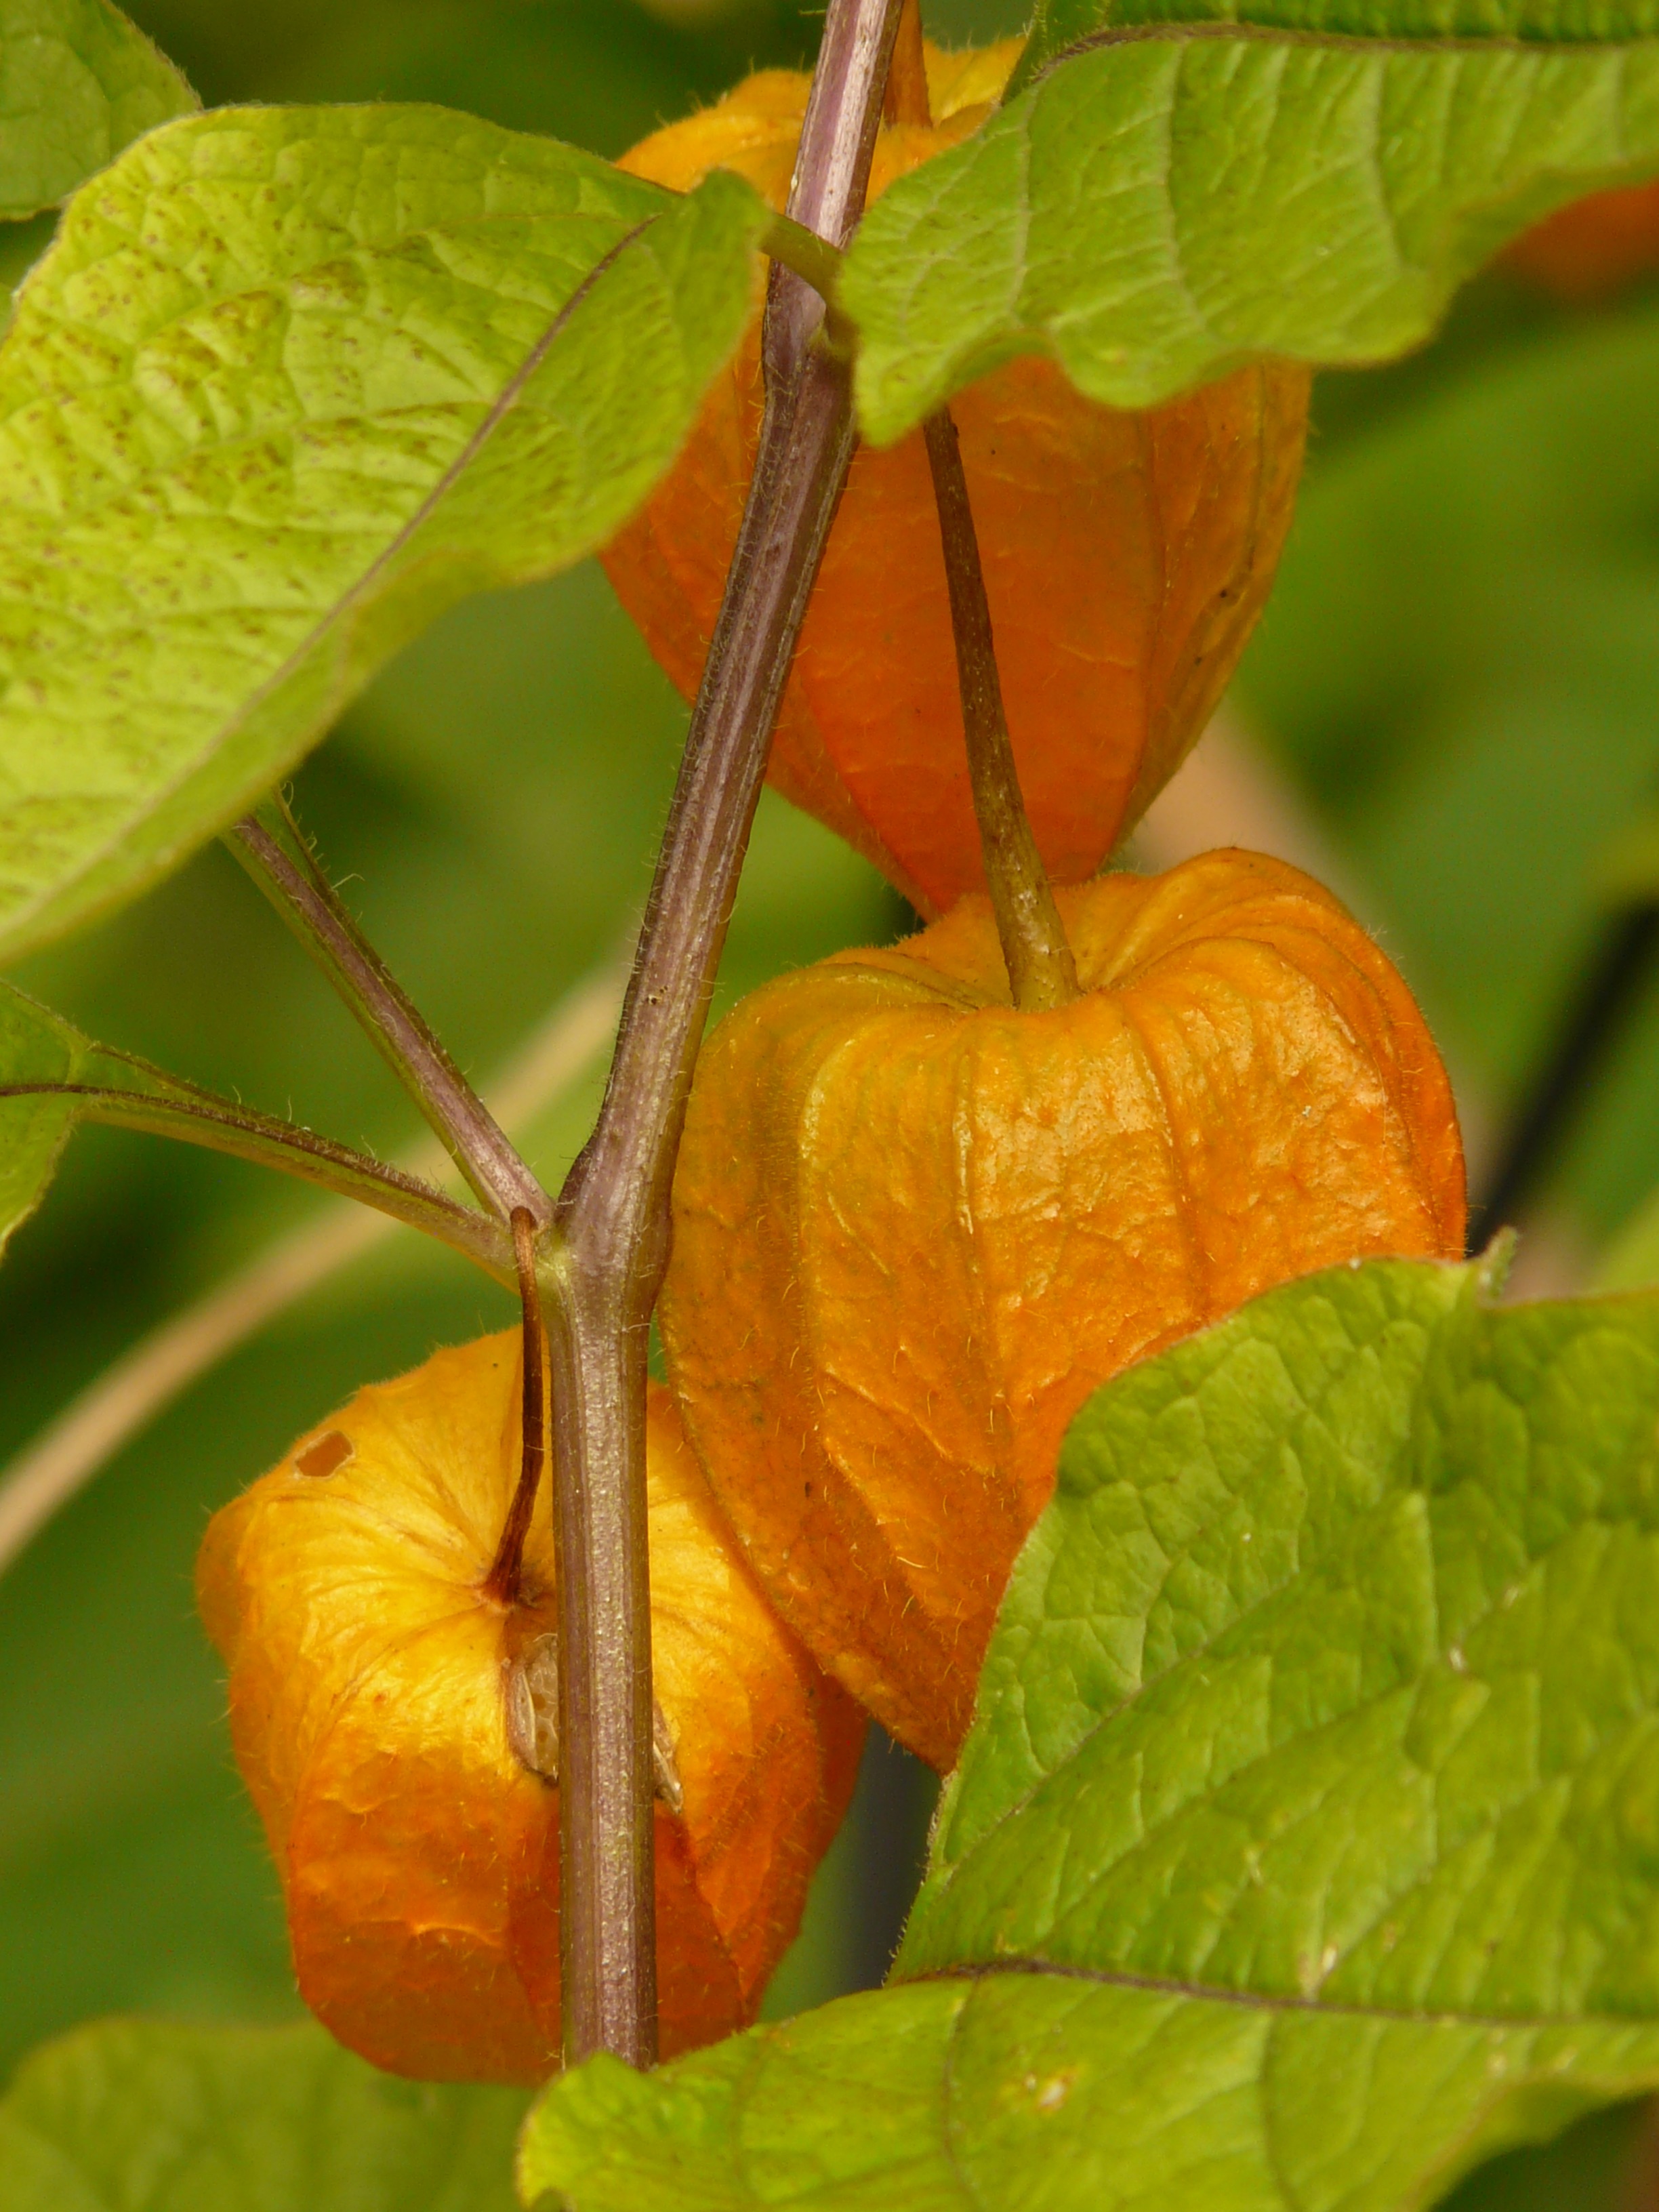
plant, fruit, leaf, flower, cup, orange, food, produce, vegetable, flora, gourd, peppers, physalis, lampionblume, solanaceae, cucurbita, sepals, ornamental plant, flowering plant, physalis alkekengi, nachtschattengew chs, schnittblume, pericarp, bladder cherry, land plant, cucumber gourd and melon family